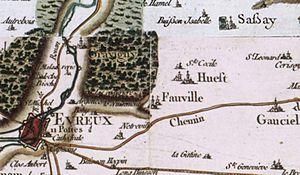
Extrait de la carte de Cassini - Commune de Huest
Huest est une commune française située dans le département de l'Eure, en région Normandie.